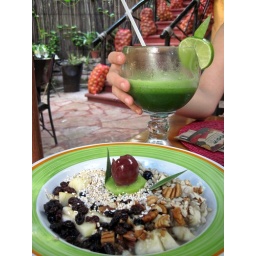
Green juice (verde jugo) and amaranth fruity oatmeal @ 100% Natural (&amp;amp; mammoth bags of oranges in background)